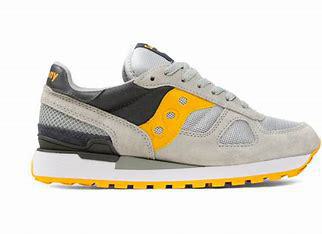
Brand: Saucony
Model: Shadow Original